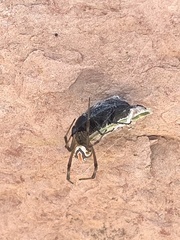
Species: Lactrodectus_hesperus